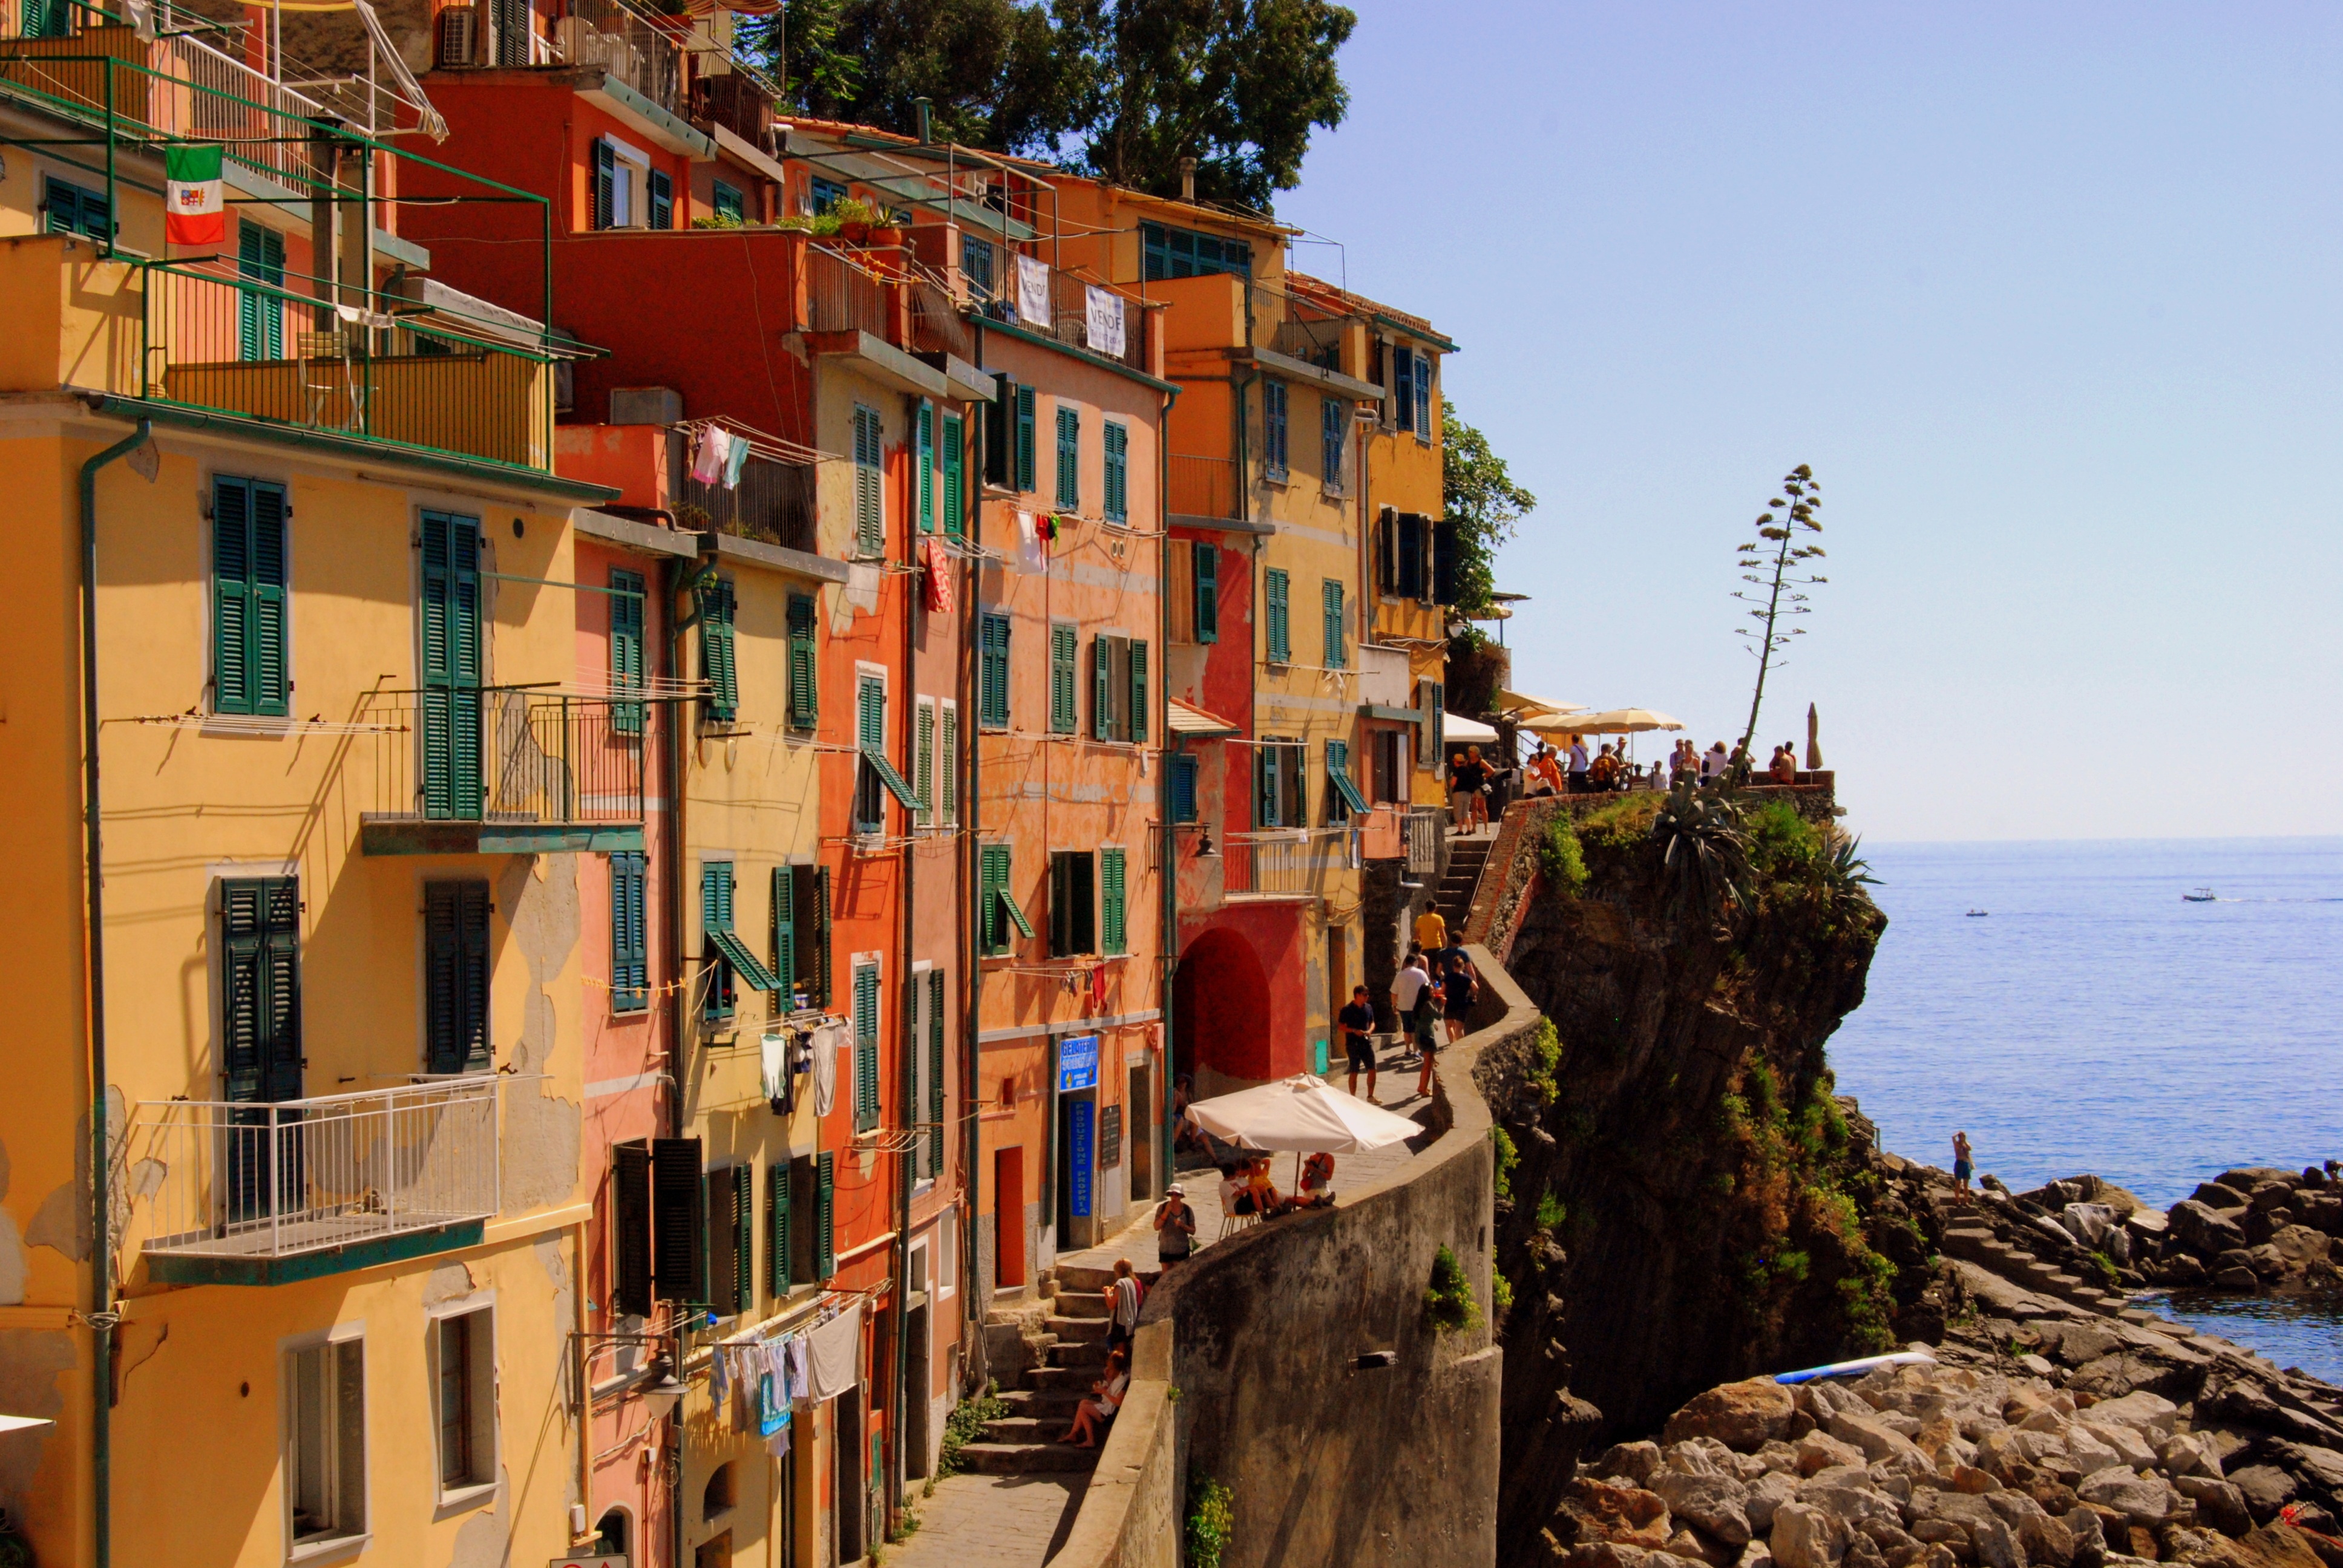
landscape, sea, coast, water, town, italy, colorful, waterway, vernazza, colors, houses, liguria, cinque terre